WrestleMania XXVIII

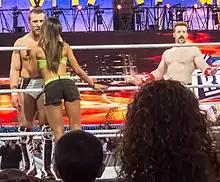
The "Kiss of Death" between Daniel Bryan and AJ Lee, which cost Bryan his World Heavyweight Championship to Sheamus in a 18-second match

In the first televised match, Daniel Bryan defended the World Heavyweight Championship against Sheamus. After receiving a good luck kiss from his (kayfabe) girlfriend AJ Lee, Bryan was surprised by Sheamus, who delivered a Brogue Kick and pinned him to win the title. Lasting only 18 seconds, this was one of the shortest title matches in WWE history.